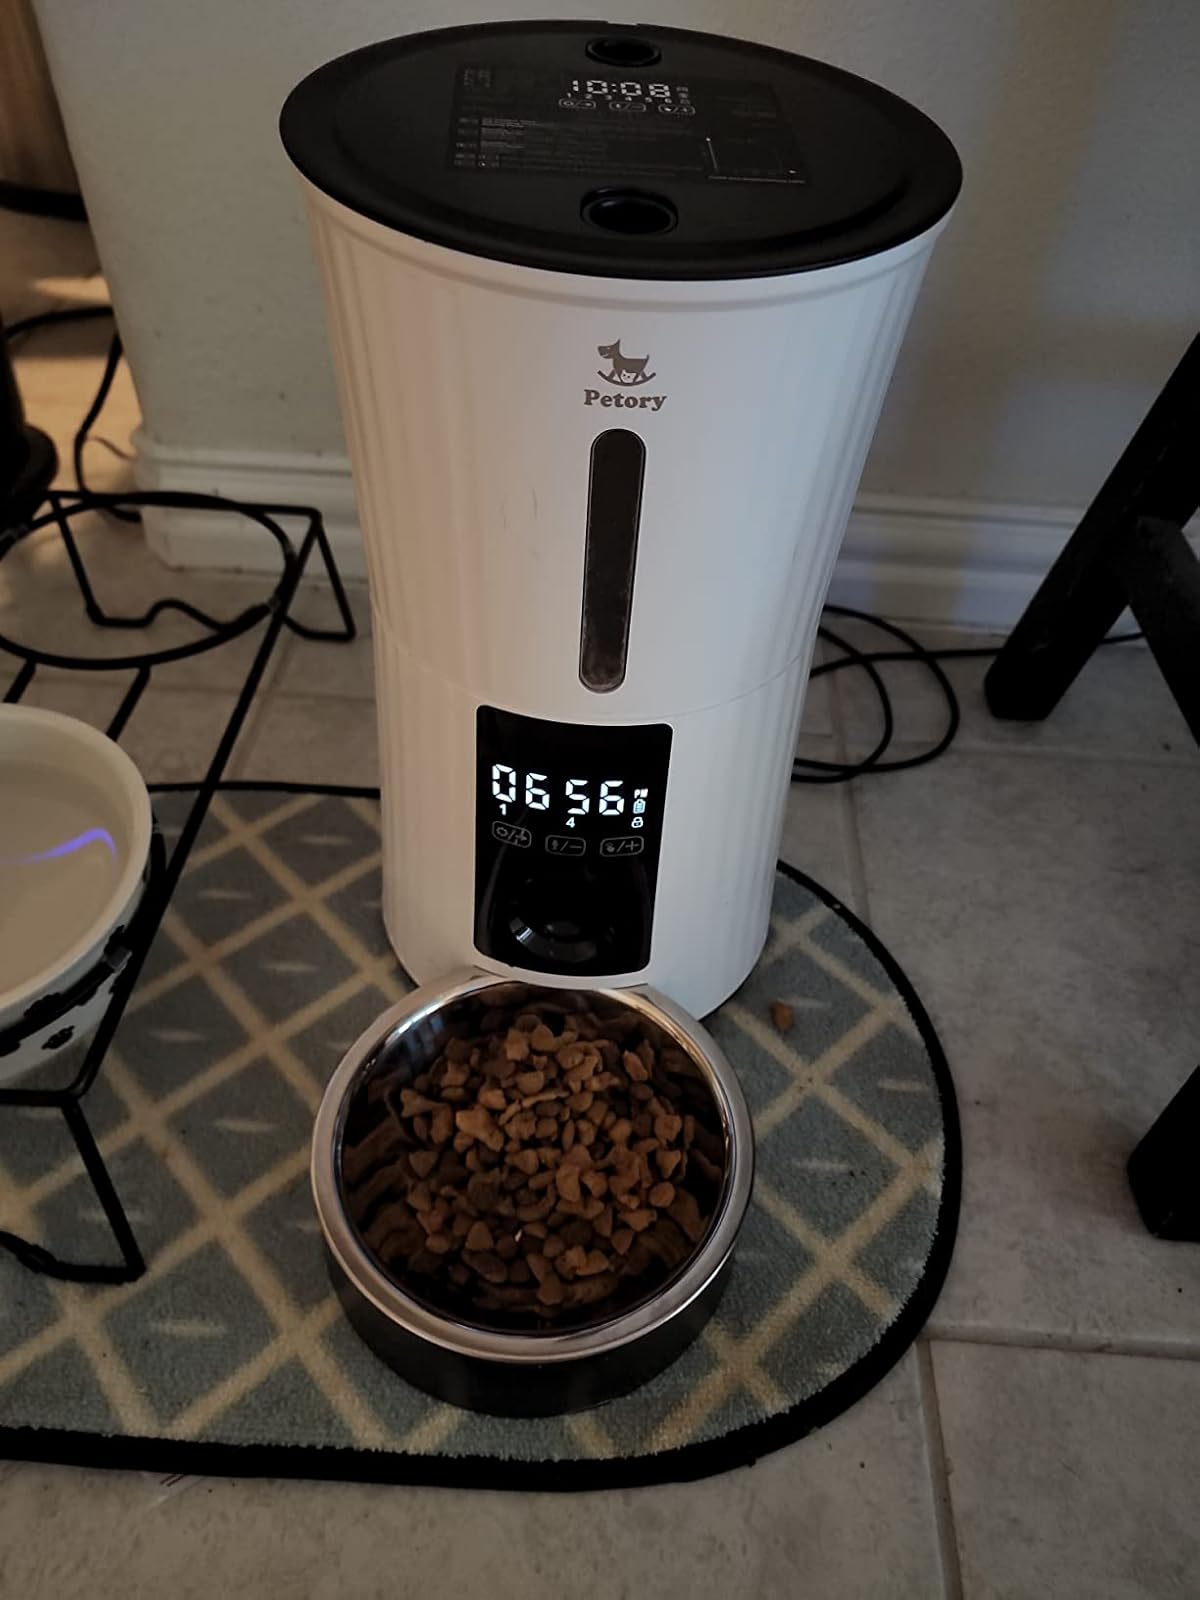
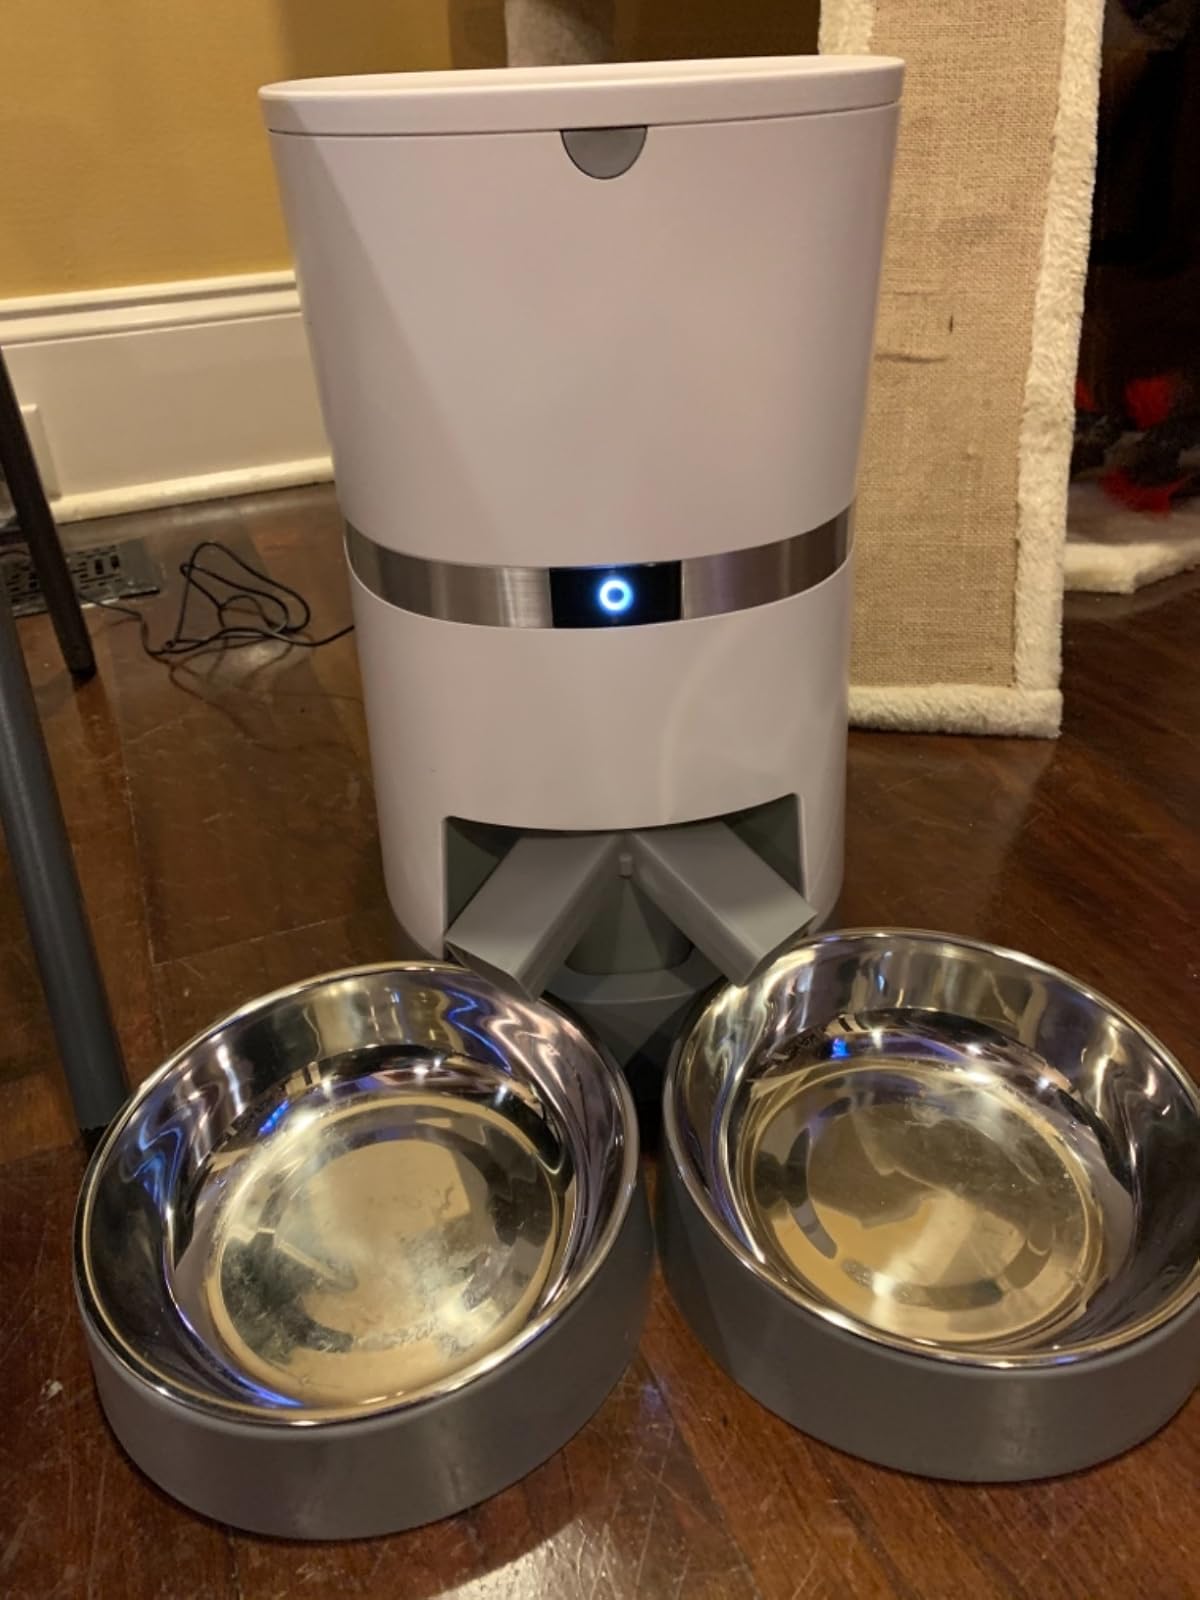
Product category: items_feeder
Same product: no